Justin and the Knights of Valour

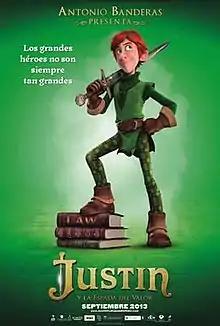
Spanish theatrical release poster

Justin and the Knights of Valour (Spanish: Justin y la espada del valor) is a 2013 animated fantasy film whose working title was "Goleor: The Scales and the Sword". It tells the story of a boy named Justin, who wants to become a knight like his grandfather Sir Roland. The film was produced, created, developed, and animated by Kandor Graphics, the second of their two animated films (the first was the 2008 film, "The Missing Lynx"). It was produced by Antonio Banderas, Marcelino Almansa, Kerry Fulton, and Ralph Kamp, and written by Matthew Jacobs and Manuel Sicilia with music by Ilan Eshkeri. It was edited by Claudio Hernández and directed by Manuel Sicilia. Sony Pictures Entertainment distributed it in Spain, and Entertainment One in the United Kingdom.